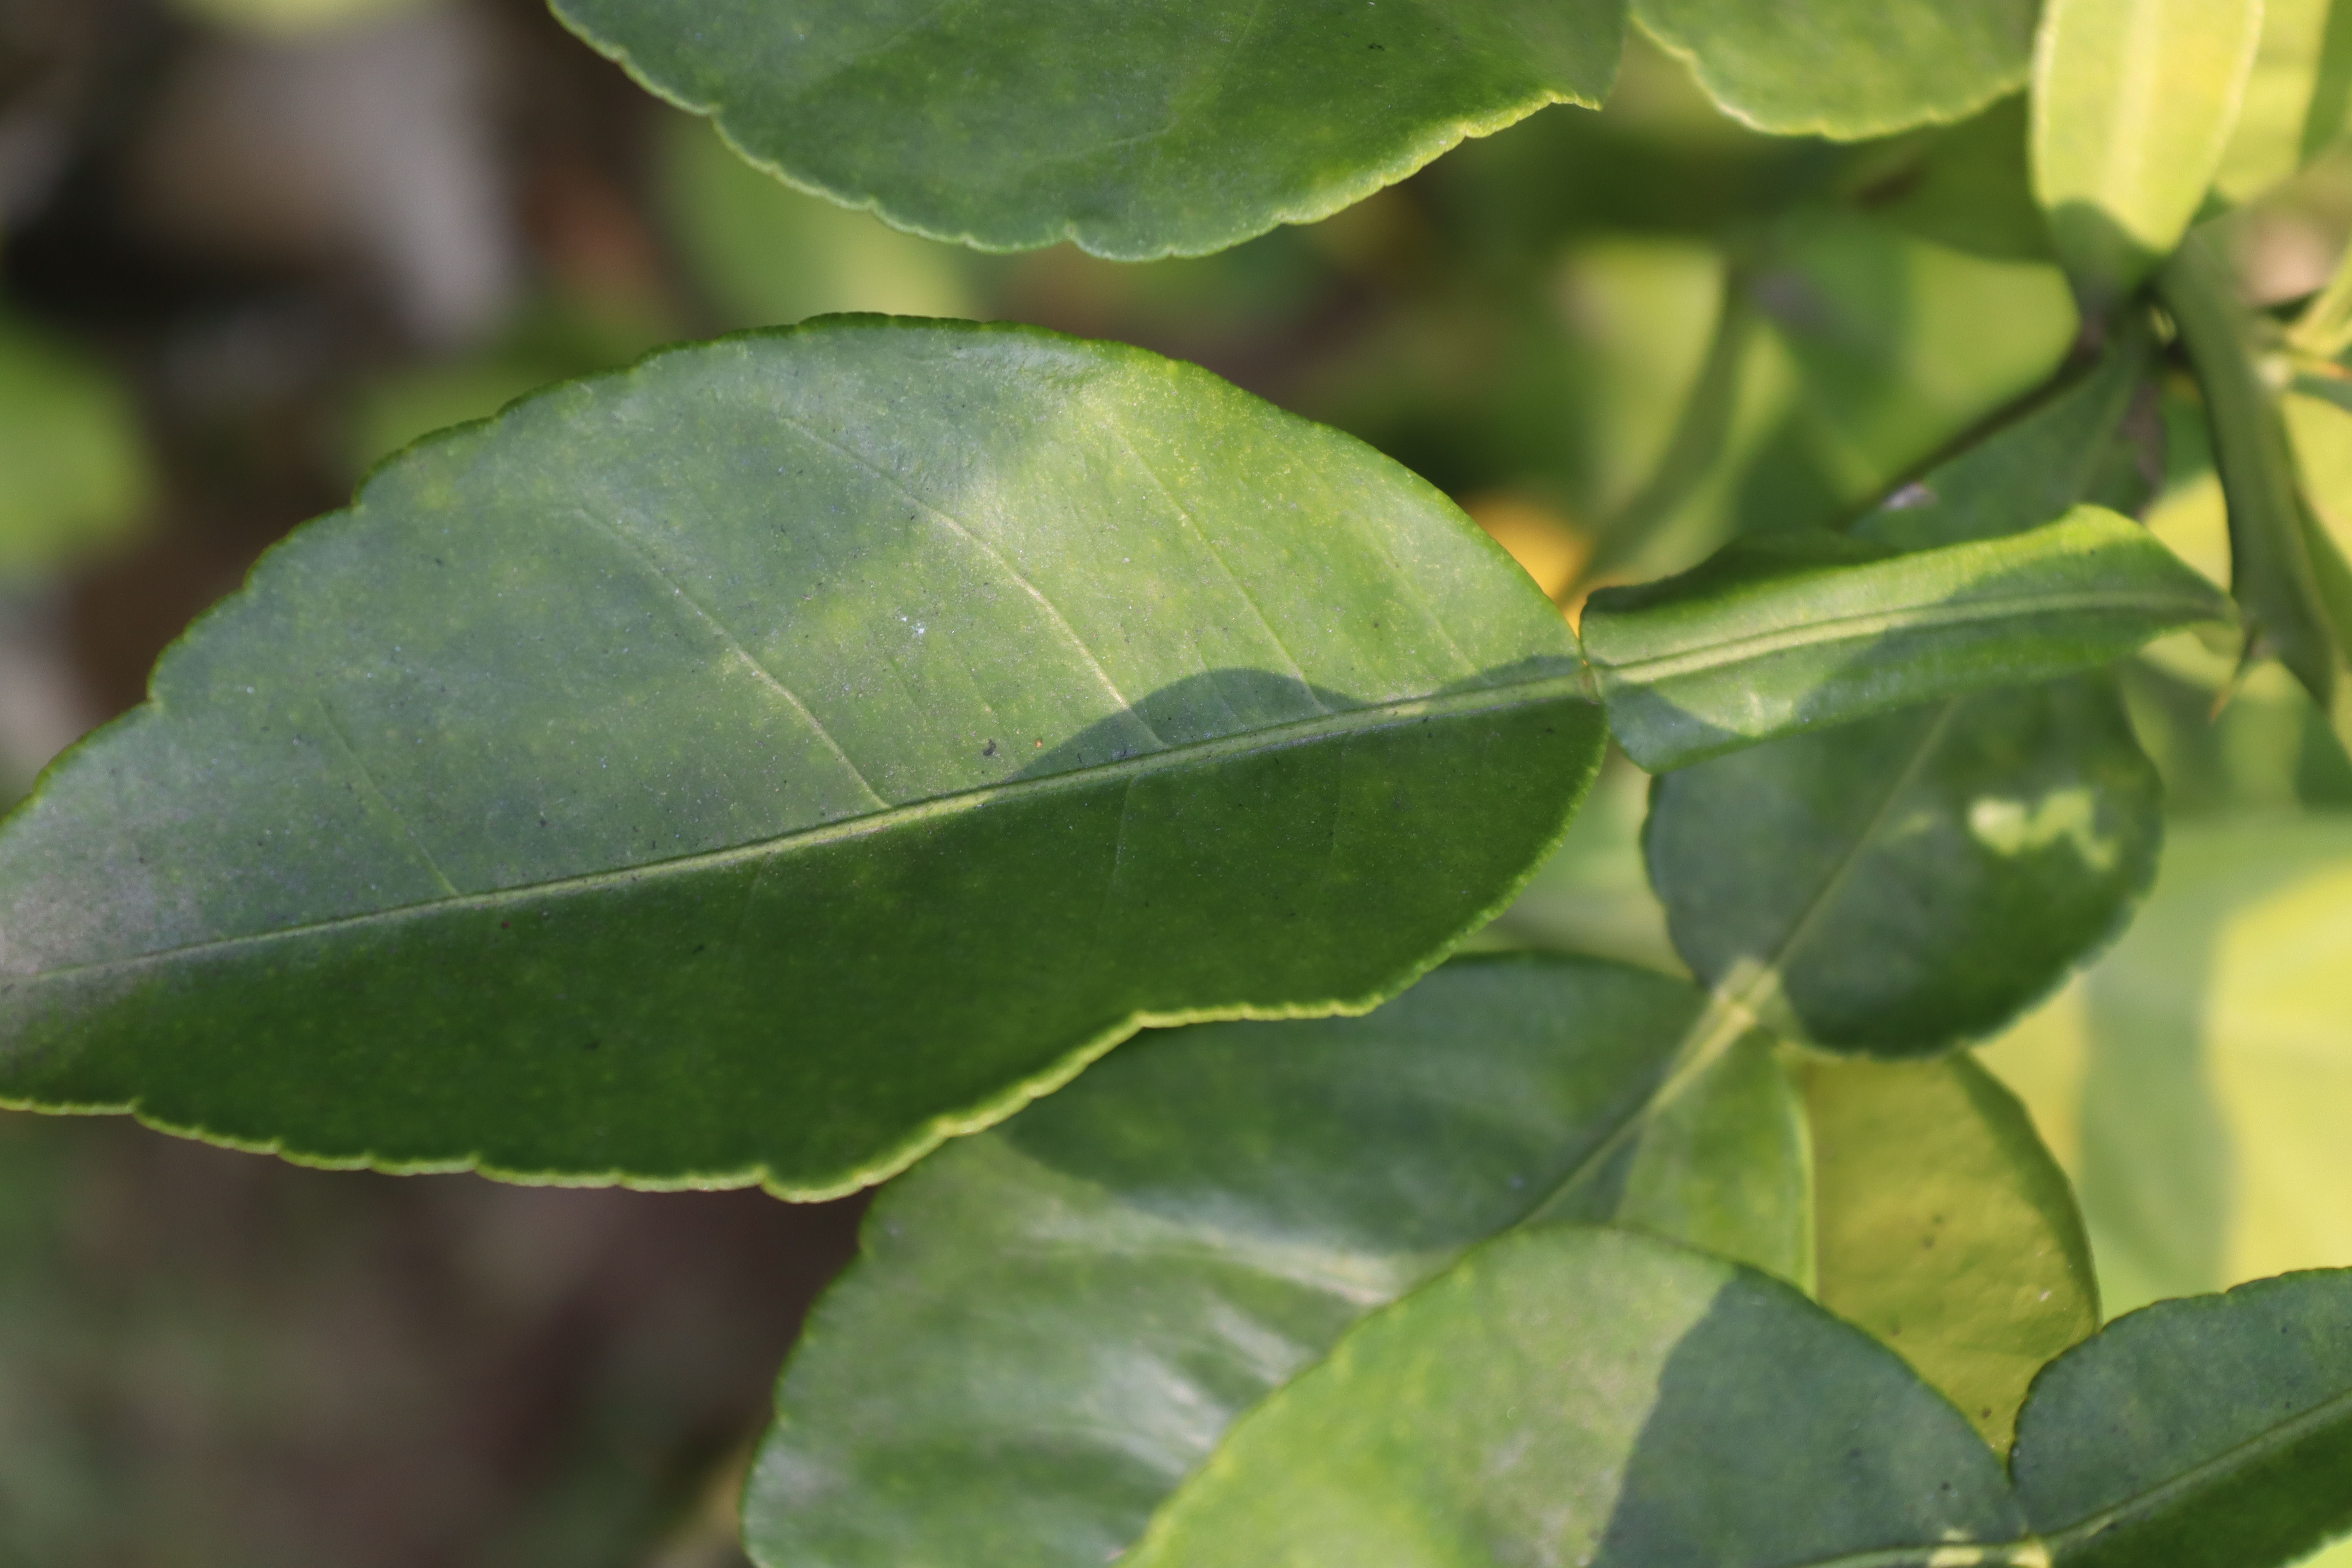
Mandarin leaf variety: Nagpuri